Agadir

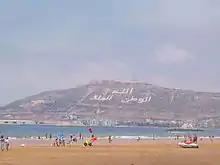
Agadir beach

The Timitar festival, a festival of Amazigh culture and music from around the world, has been held in Agadir every summer since its inception in July 2004.